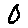
Label: 0